Emathia (Macedonia)

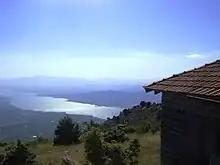
View of the Haliakmon River from a cabin in the Pierian Mountains. The size of the river reflects its impoundment there. The river flows to the right.

Bintliff's reconstruction of the early Plain of Central Macedonia is as follows. It was not originally a plain. The orogenesis of the NW-SE trending ridges of the Hellenic Orogeny created geosynclines that became river valleys. They led from the high country of the Balkans down into a region of sub-ridges next to the Thermaic Gulf that were beginning to subside along with the rest of the floor of the Aegean. They became notches from which alluvium was eroded to be deposited into the valleys between the smaller ridges until a smooth surface covered both valleys and sub-ridges. Bintliff uses such language as "the Almopias Furrow" and "the Axios Trench."